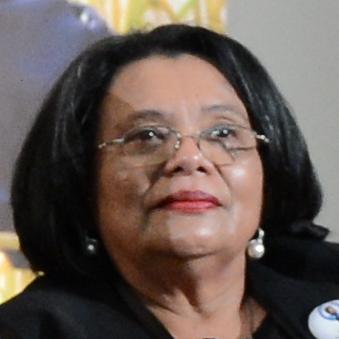
Age: 58